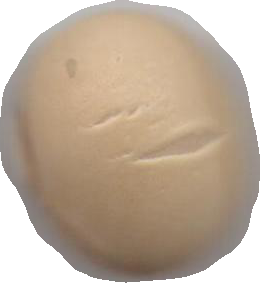
Variety: Grobogan